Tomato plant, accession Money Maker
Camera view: bottom (45 deg); turntable rotation: 0 degrees
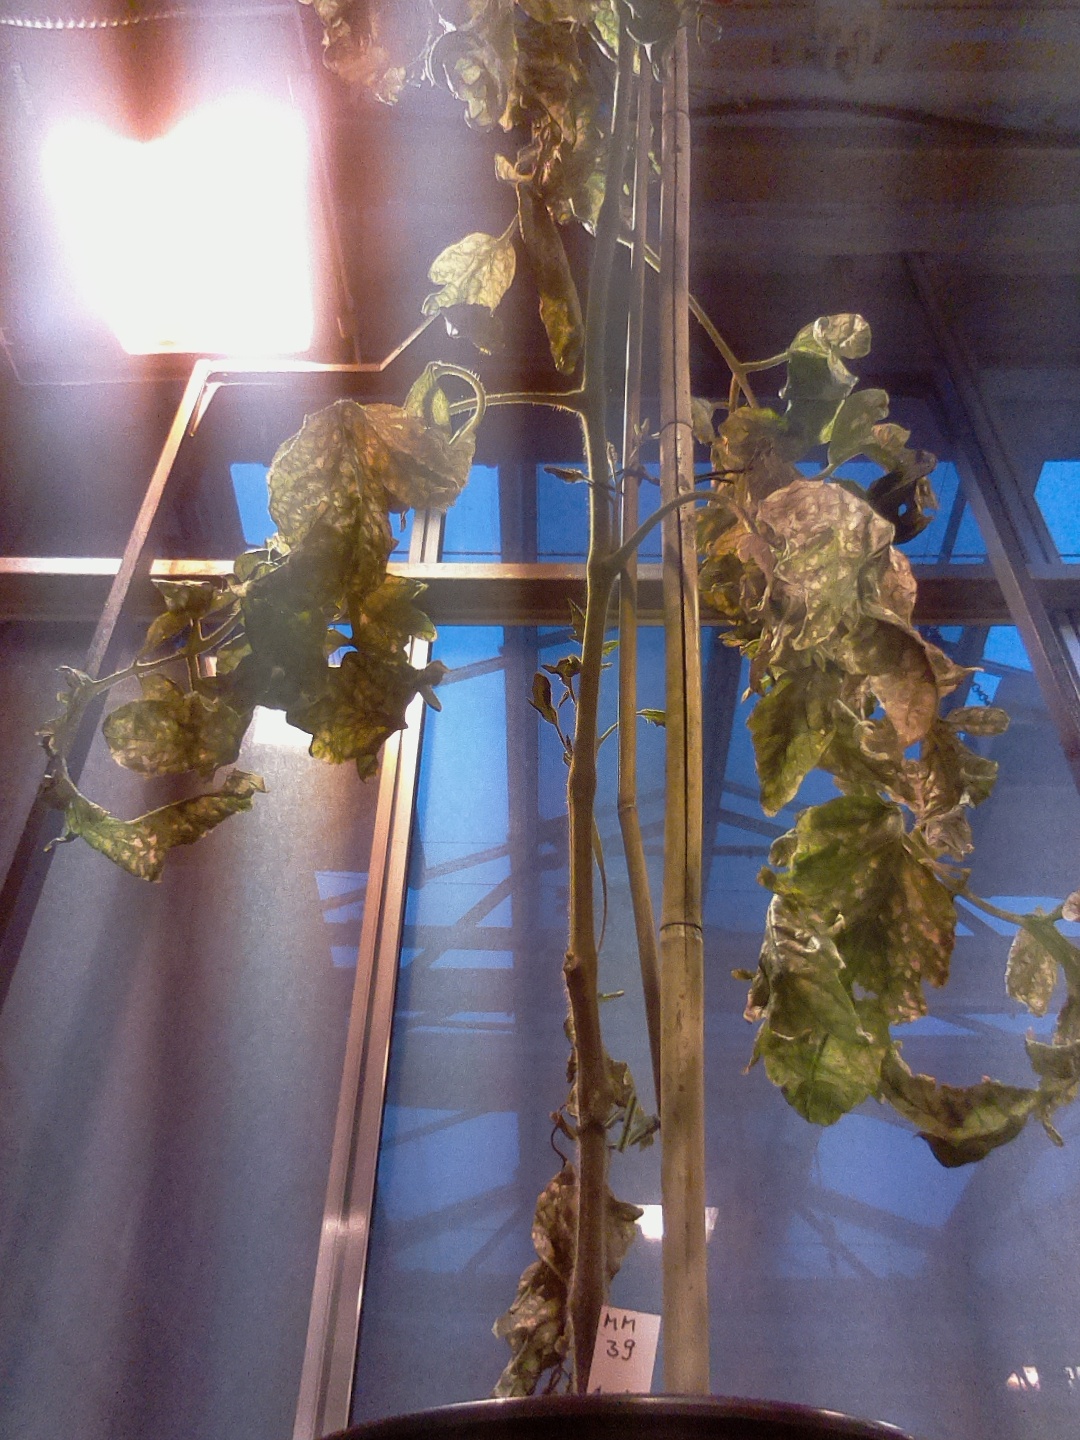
BBCH growth stage 81: 10%-20% of fruits show typical fully ripe color